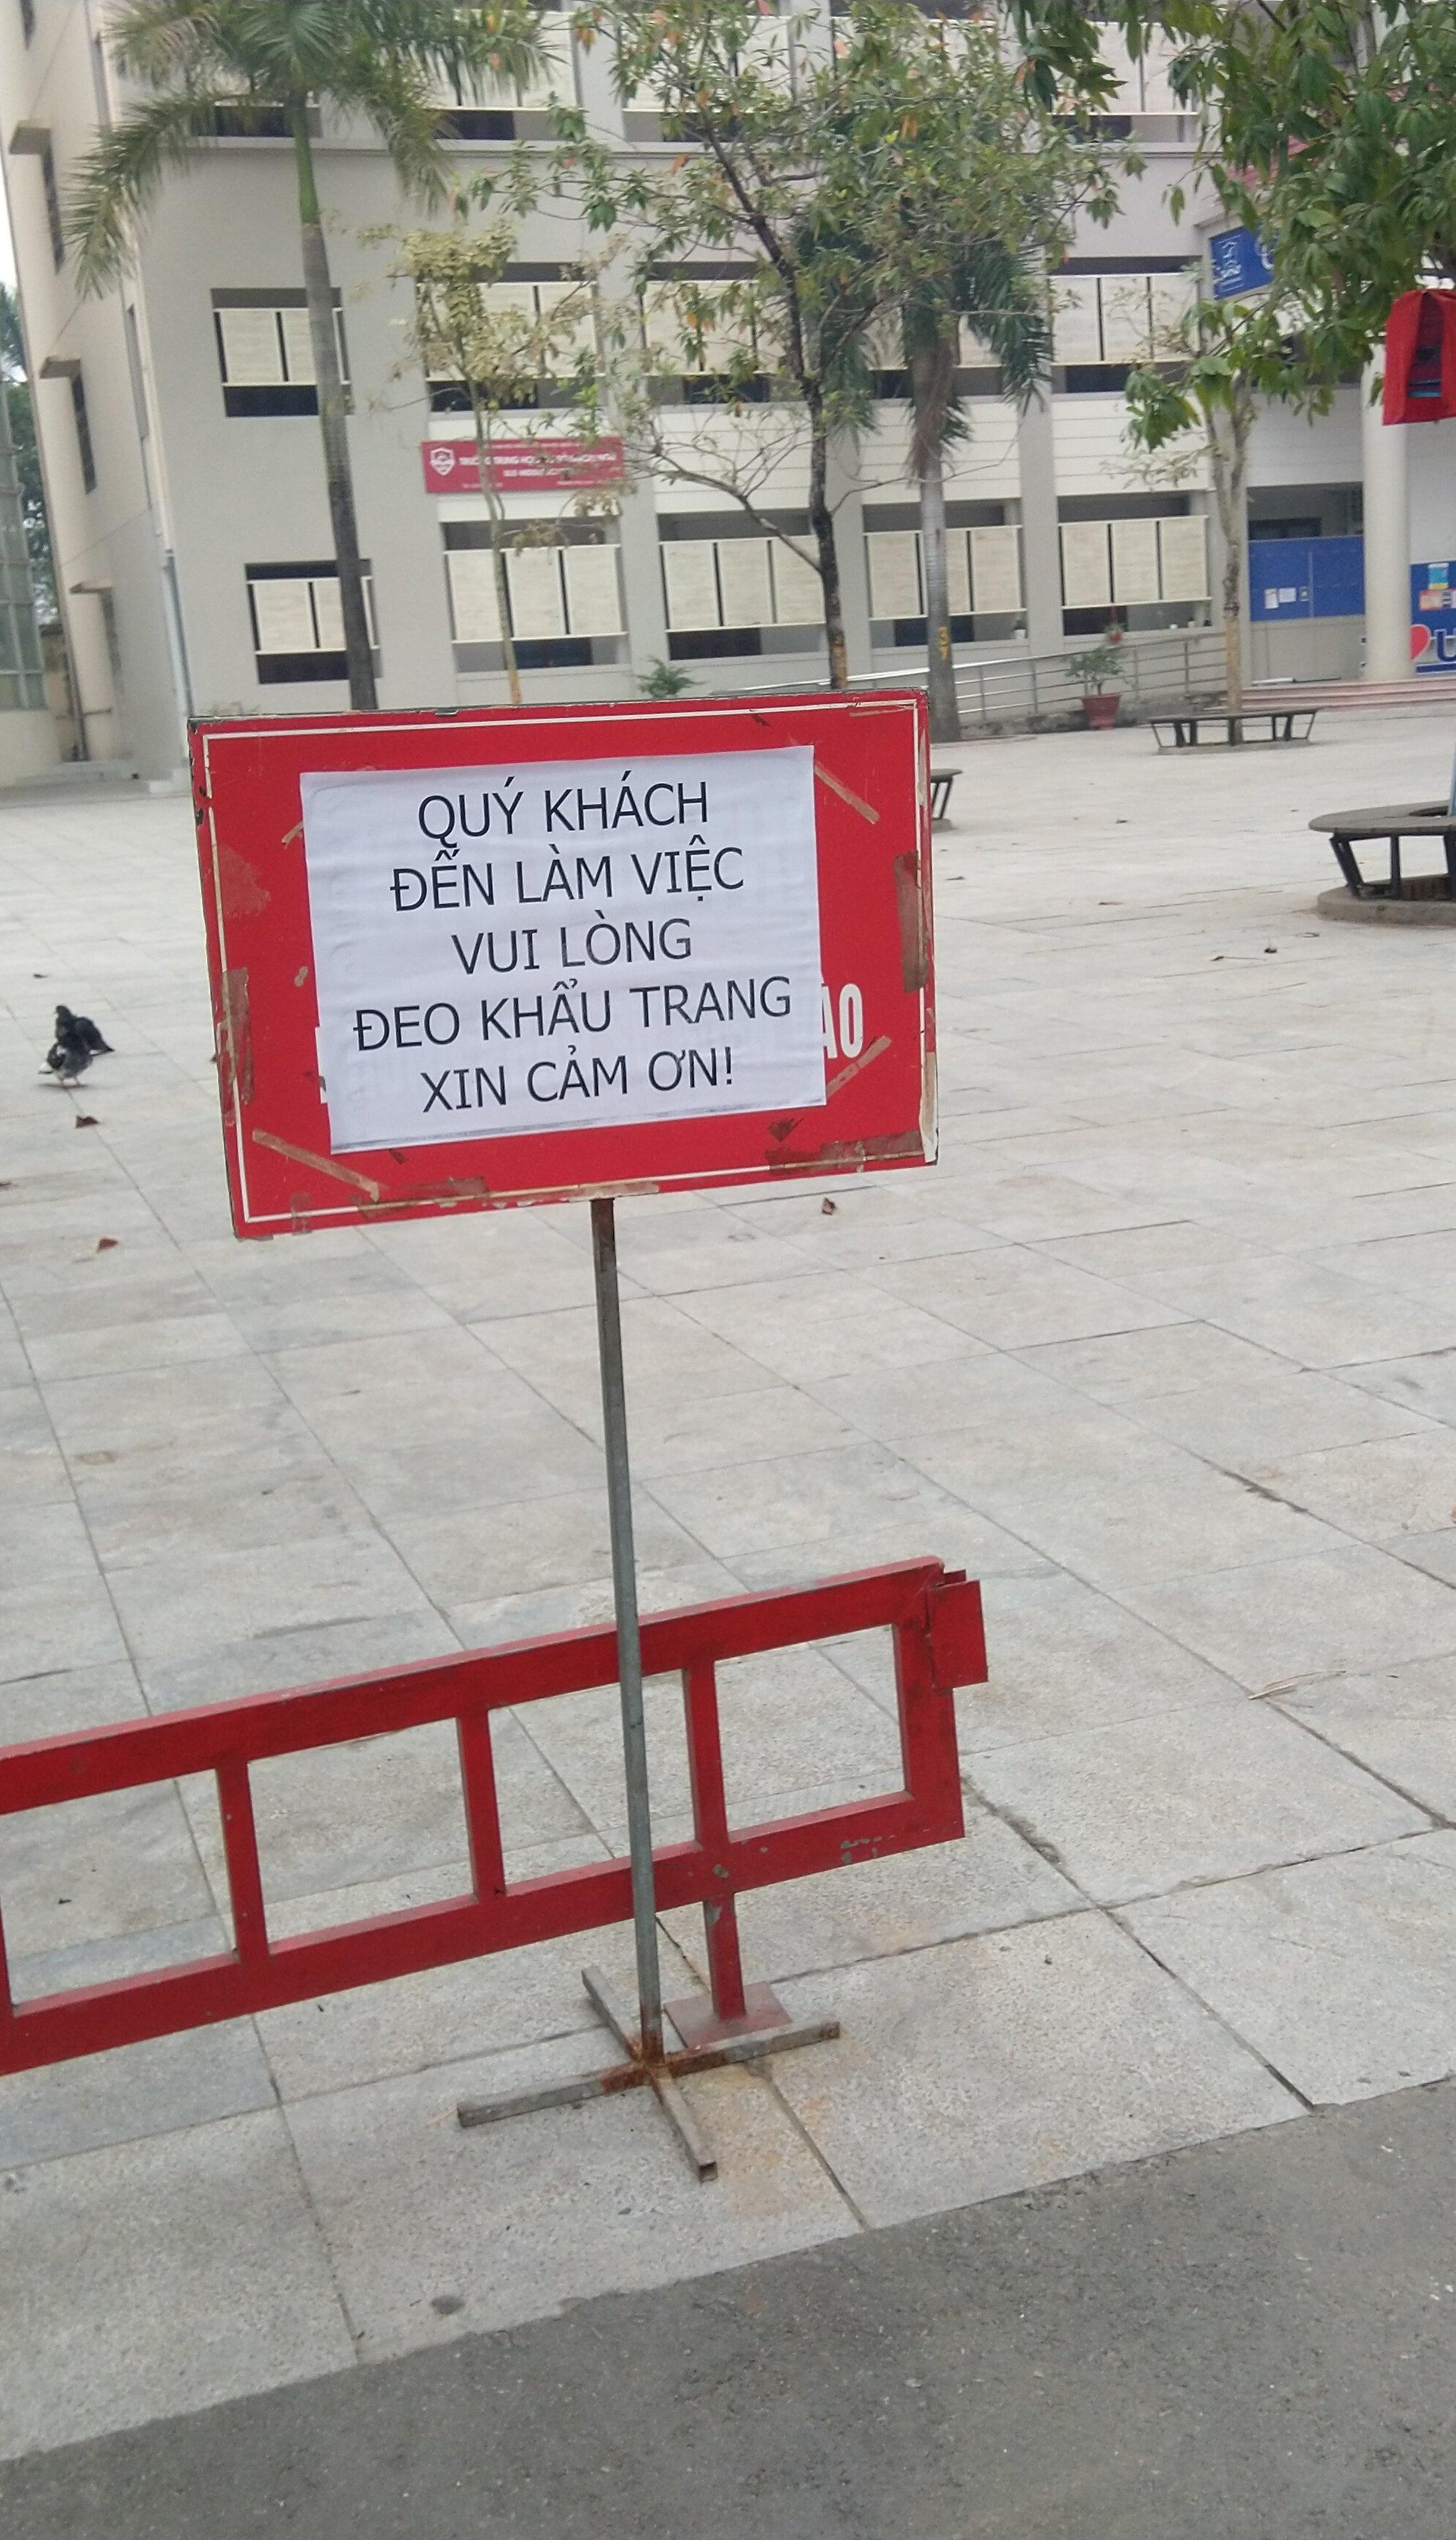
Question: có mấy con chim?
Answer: có hai con